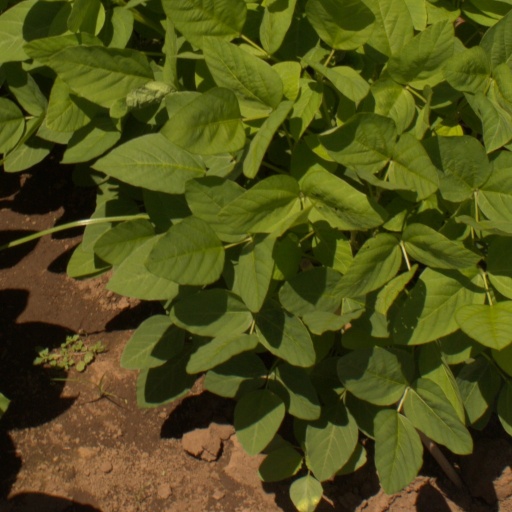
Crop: soybean